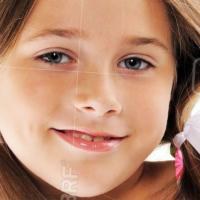
Age group: age 01-10